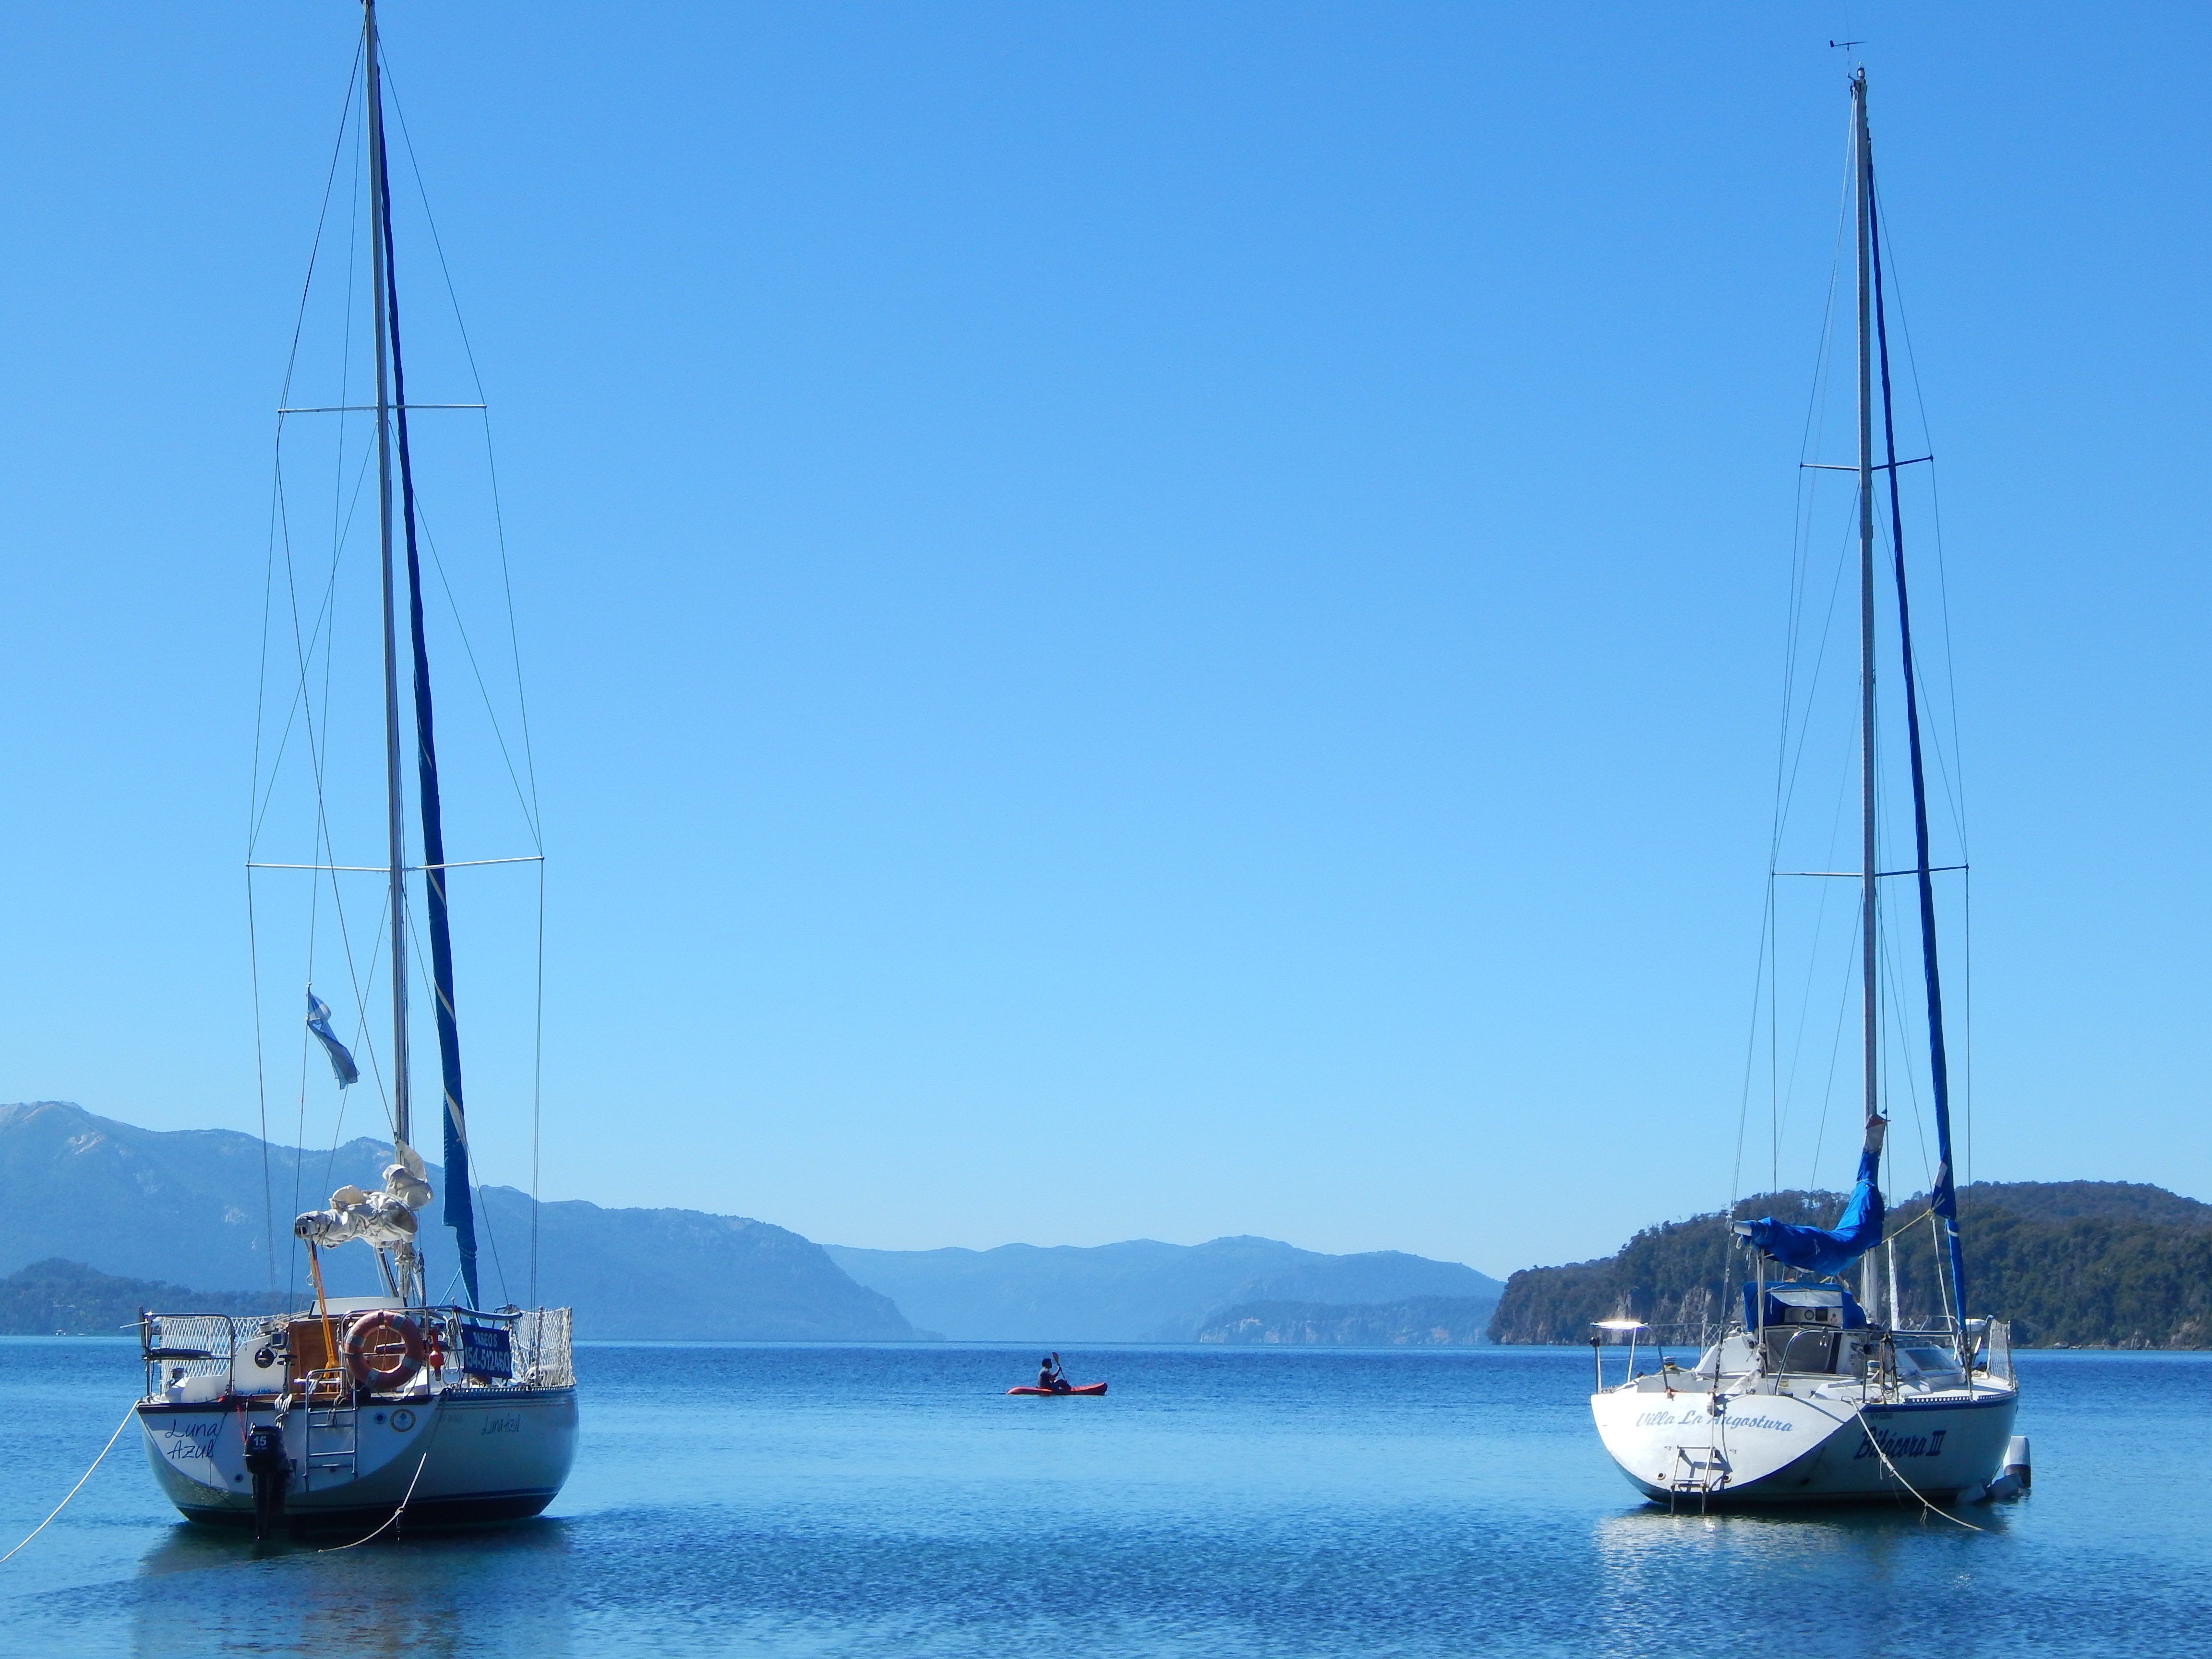
sea, water, nature, mountain, sky, boat, lake, ship, vehicle, mast, sailing, yacht, bay, blue, sailboat, background image, sail, beauty, watercraft, schooner, natural water, catamaran, soledad, sailing ship, mountain and water, lugger